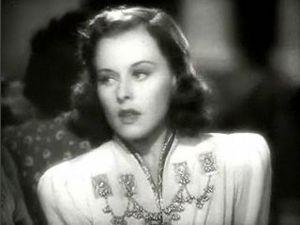
Coup de théâtre est un film américain réalisé par Robert B. Sinclair, sorti en 1938.